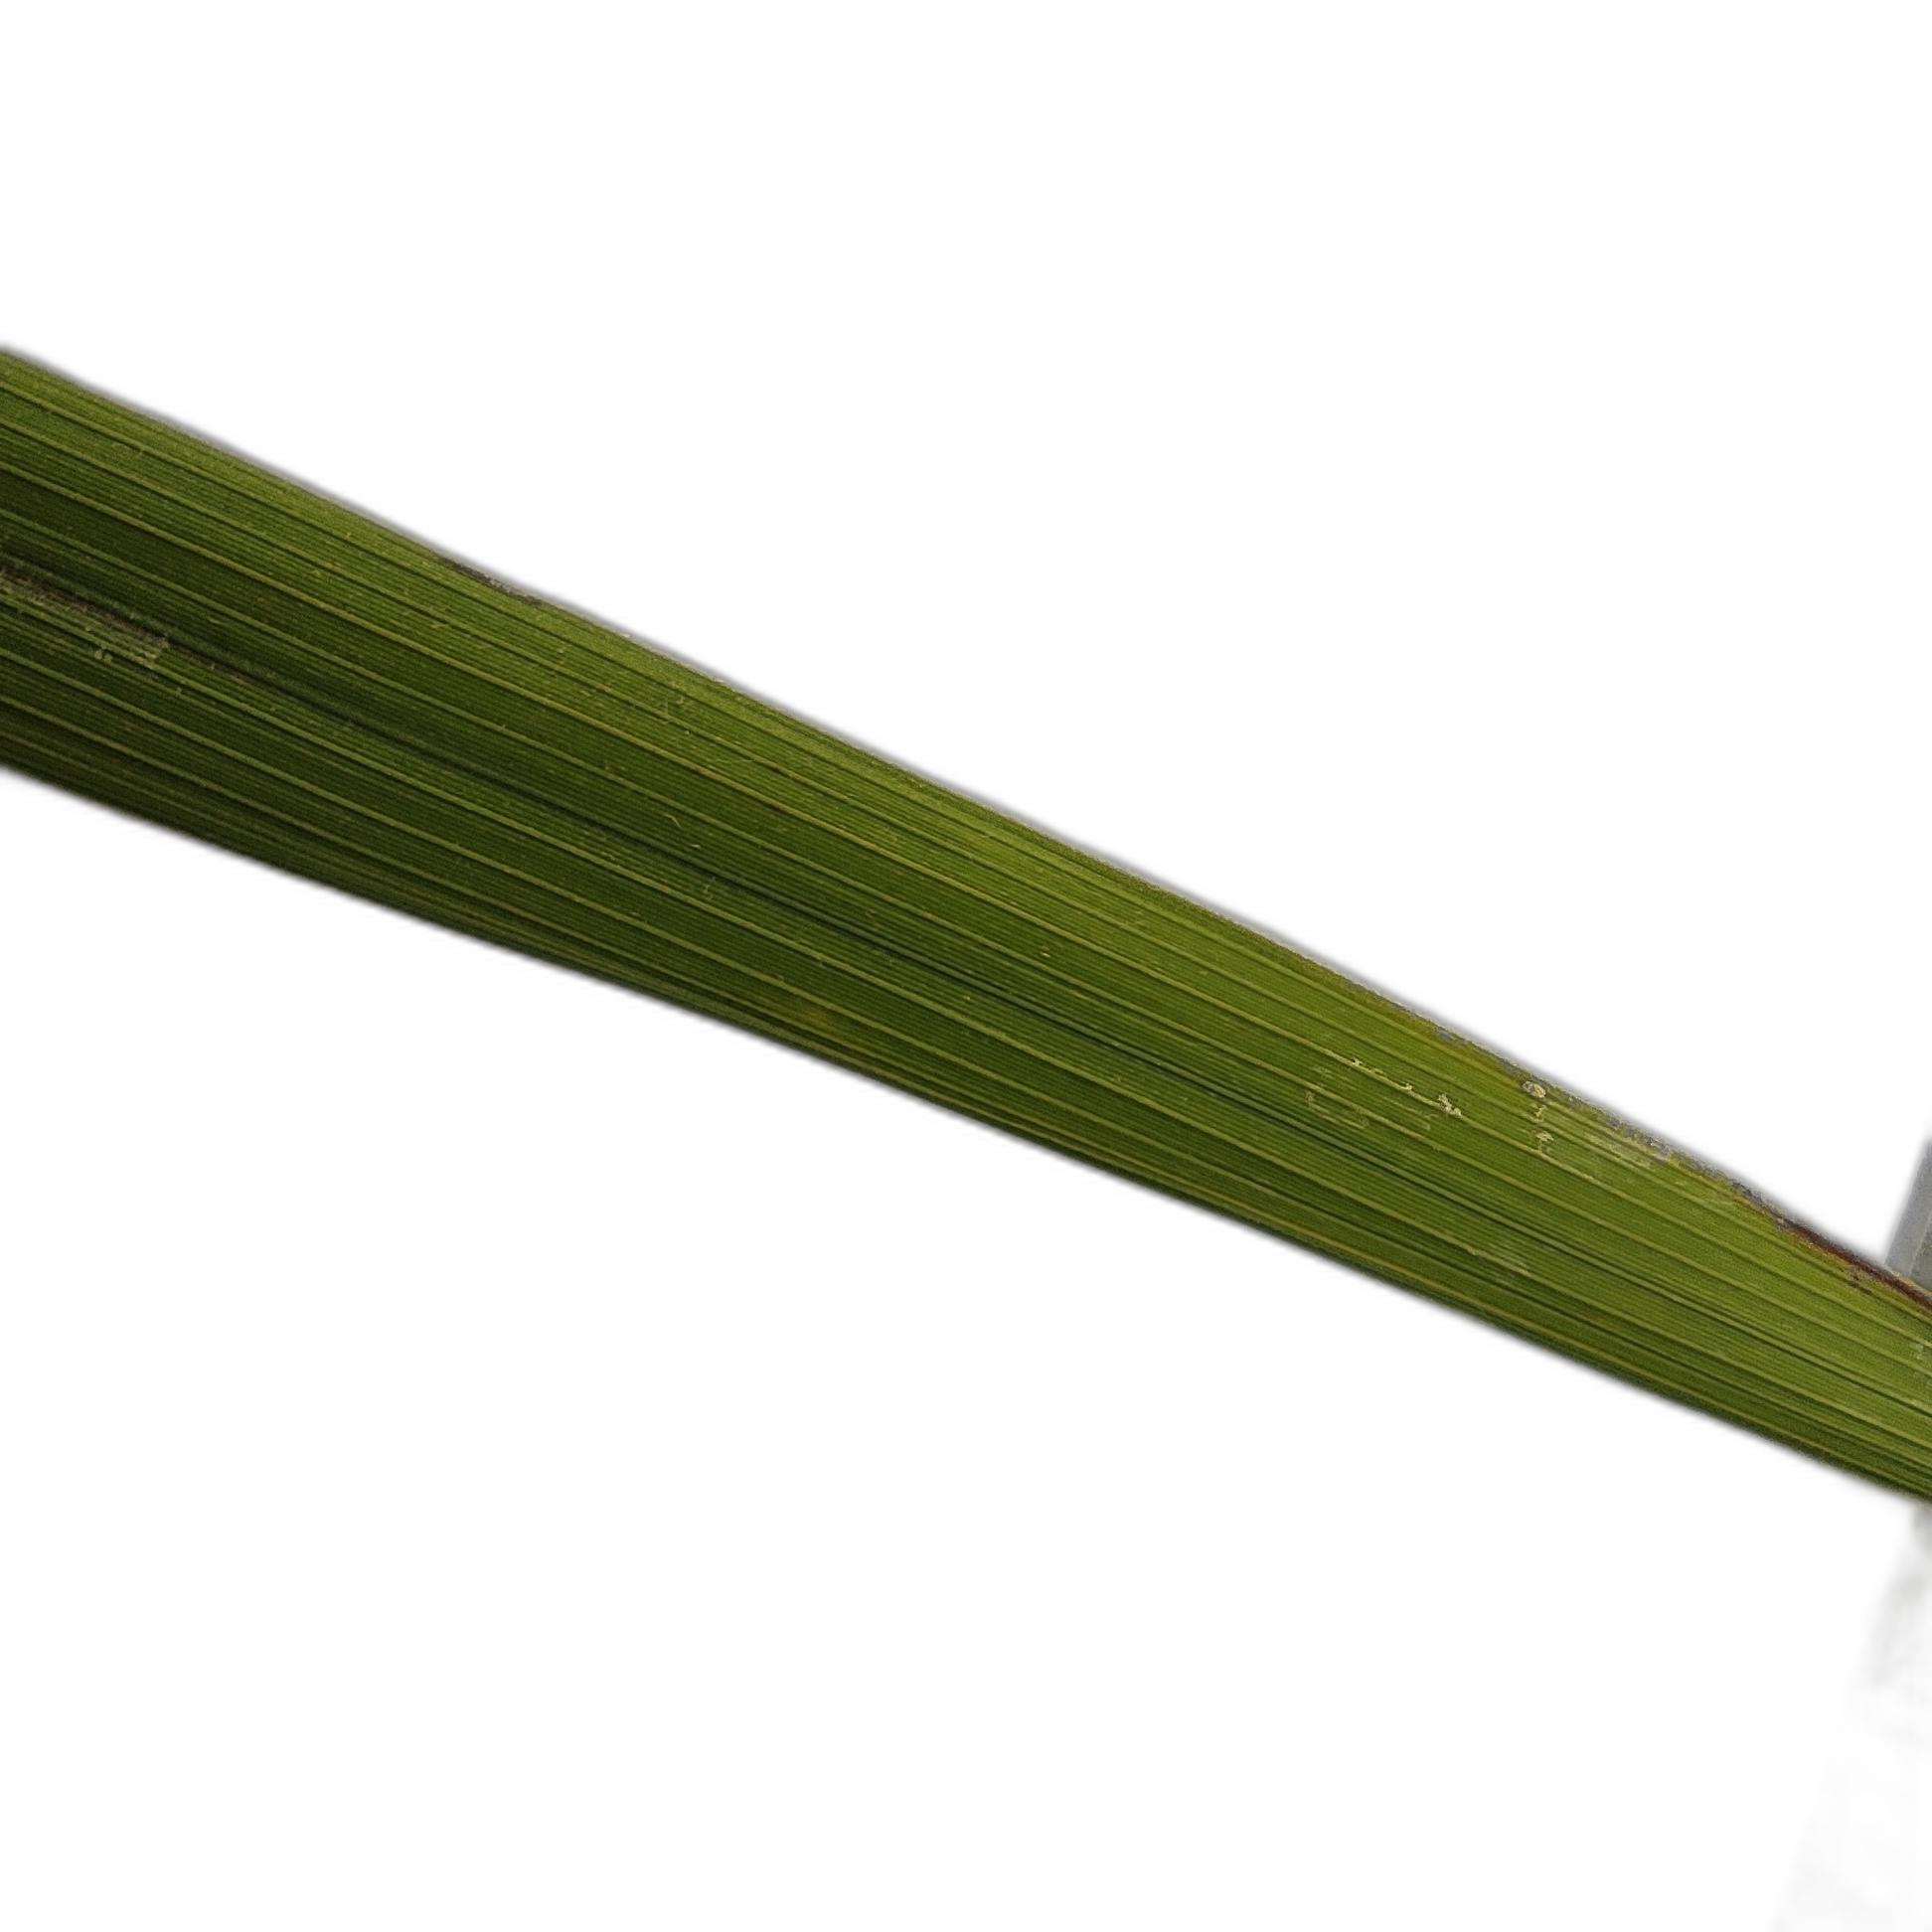
Label: Healthy